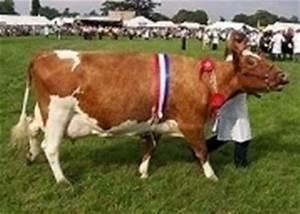
cow